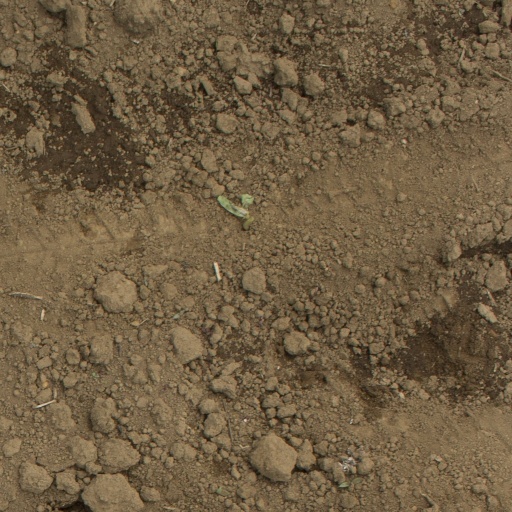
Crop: Jerusalem artichoke